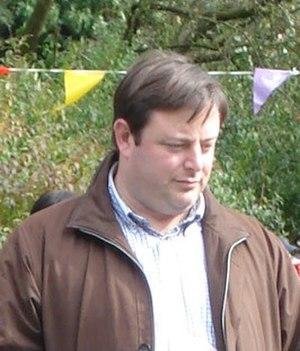
Bart De Wever, politicien flamand.
Bart De Wever, également désigné par ses initiales BDW, est un homme politique belge né le 21 décembre 1970 à Mortsel, dans la province d'Anvers.